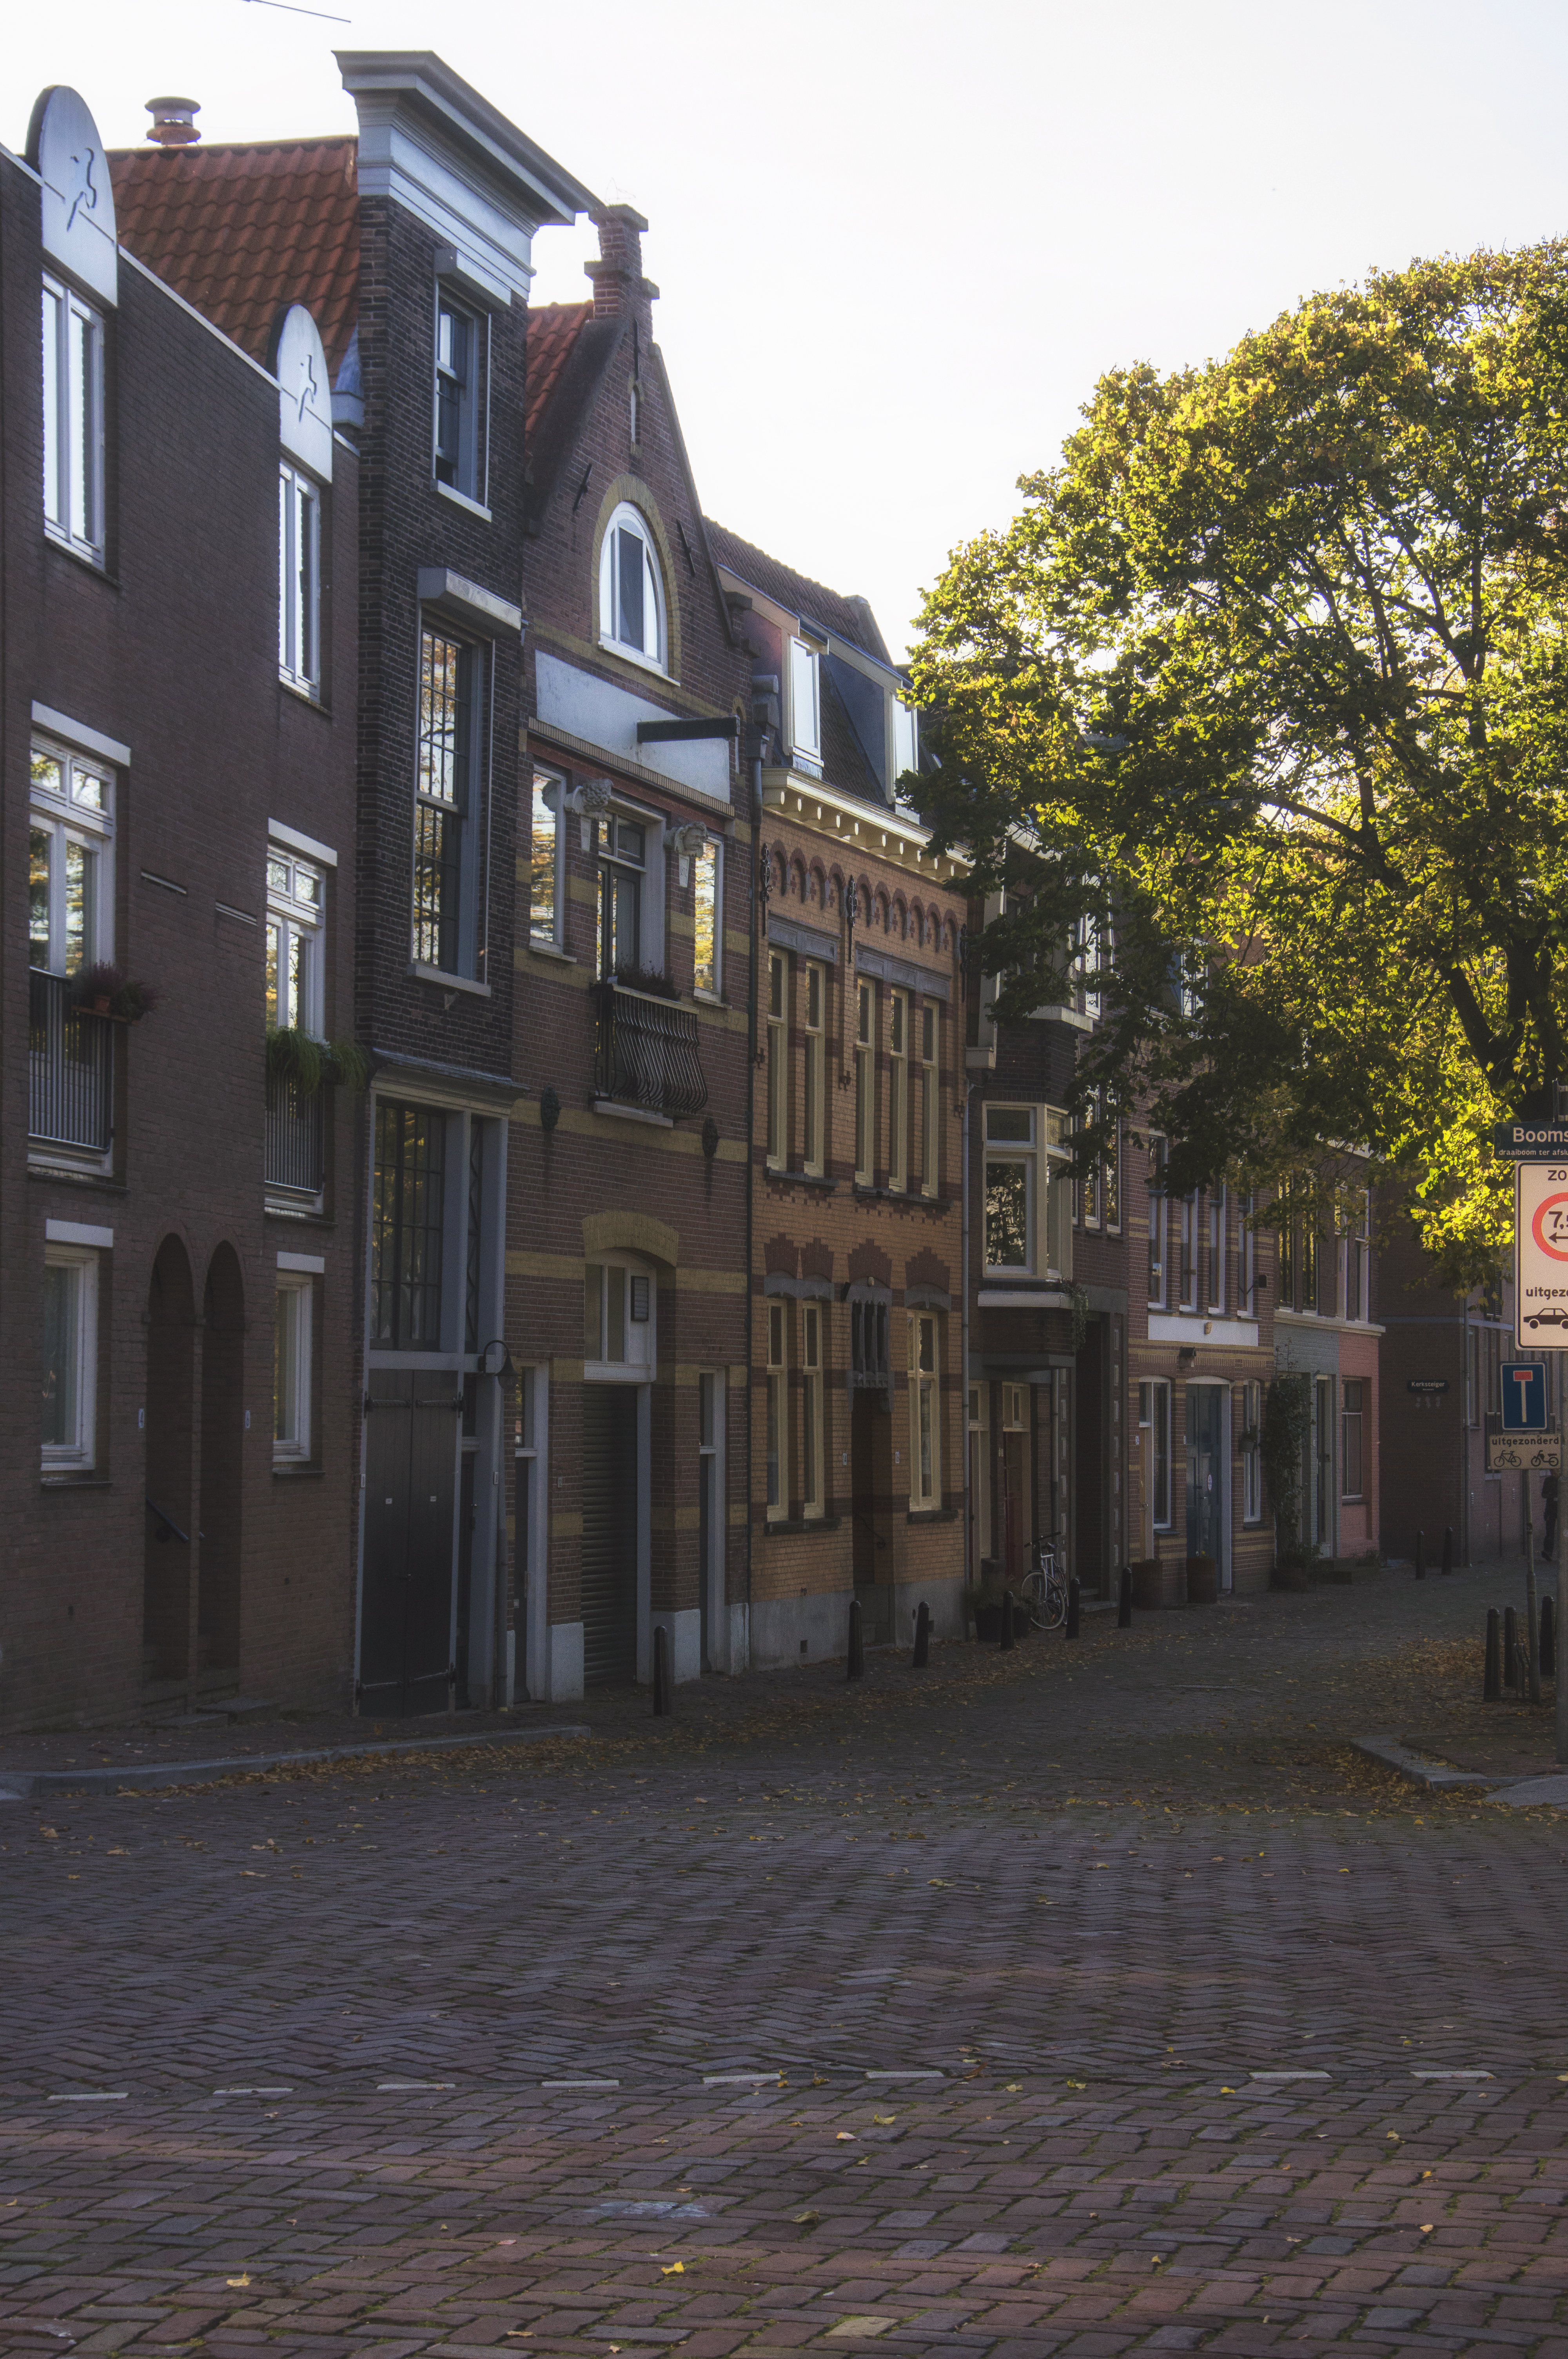
tree, outdoor, architecture, road, street, photography, house, town, van, building, alley, city, photo, cityscape, downtown, suburb, evening, facade, nikon, historic, waterway, holland, nederland, netherlands, infrastructure, dutch, outdoorphotography, picture, photograph, fotos, foto, fotografie, town square, estate, urbanphotography, geheugen, paulvandevelde, pdvandevelde, padagudaloma, dordrecht, stadsfotografie, nederlandinfotos, historisch, urbanfotografie, stadswandeling, architectuur, pvdvfotografie, pdvandeveldedordrecht, diep, rondjedordt, dedordtevaer, dutchphotography, nederlandsefotografie, dutchphotogaraphy, totallydutch, fotografienederland, hollandsefotografie, fotografieholland, dordtmonumenteel, fotosdordrecht, fotosvandordrecht, erfgoedcentrumdiep, neighbourhood, taankade, urban area, residential area, human settlement